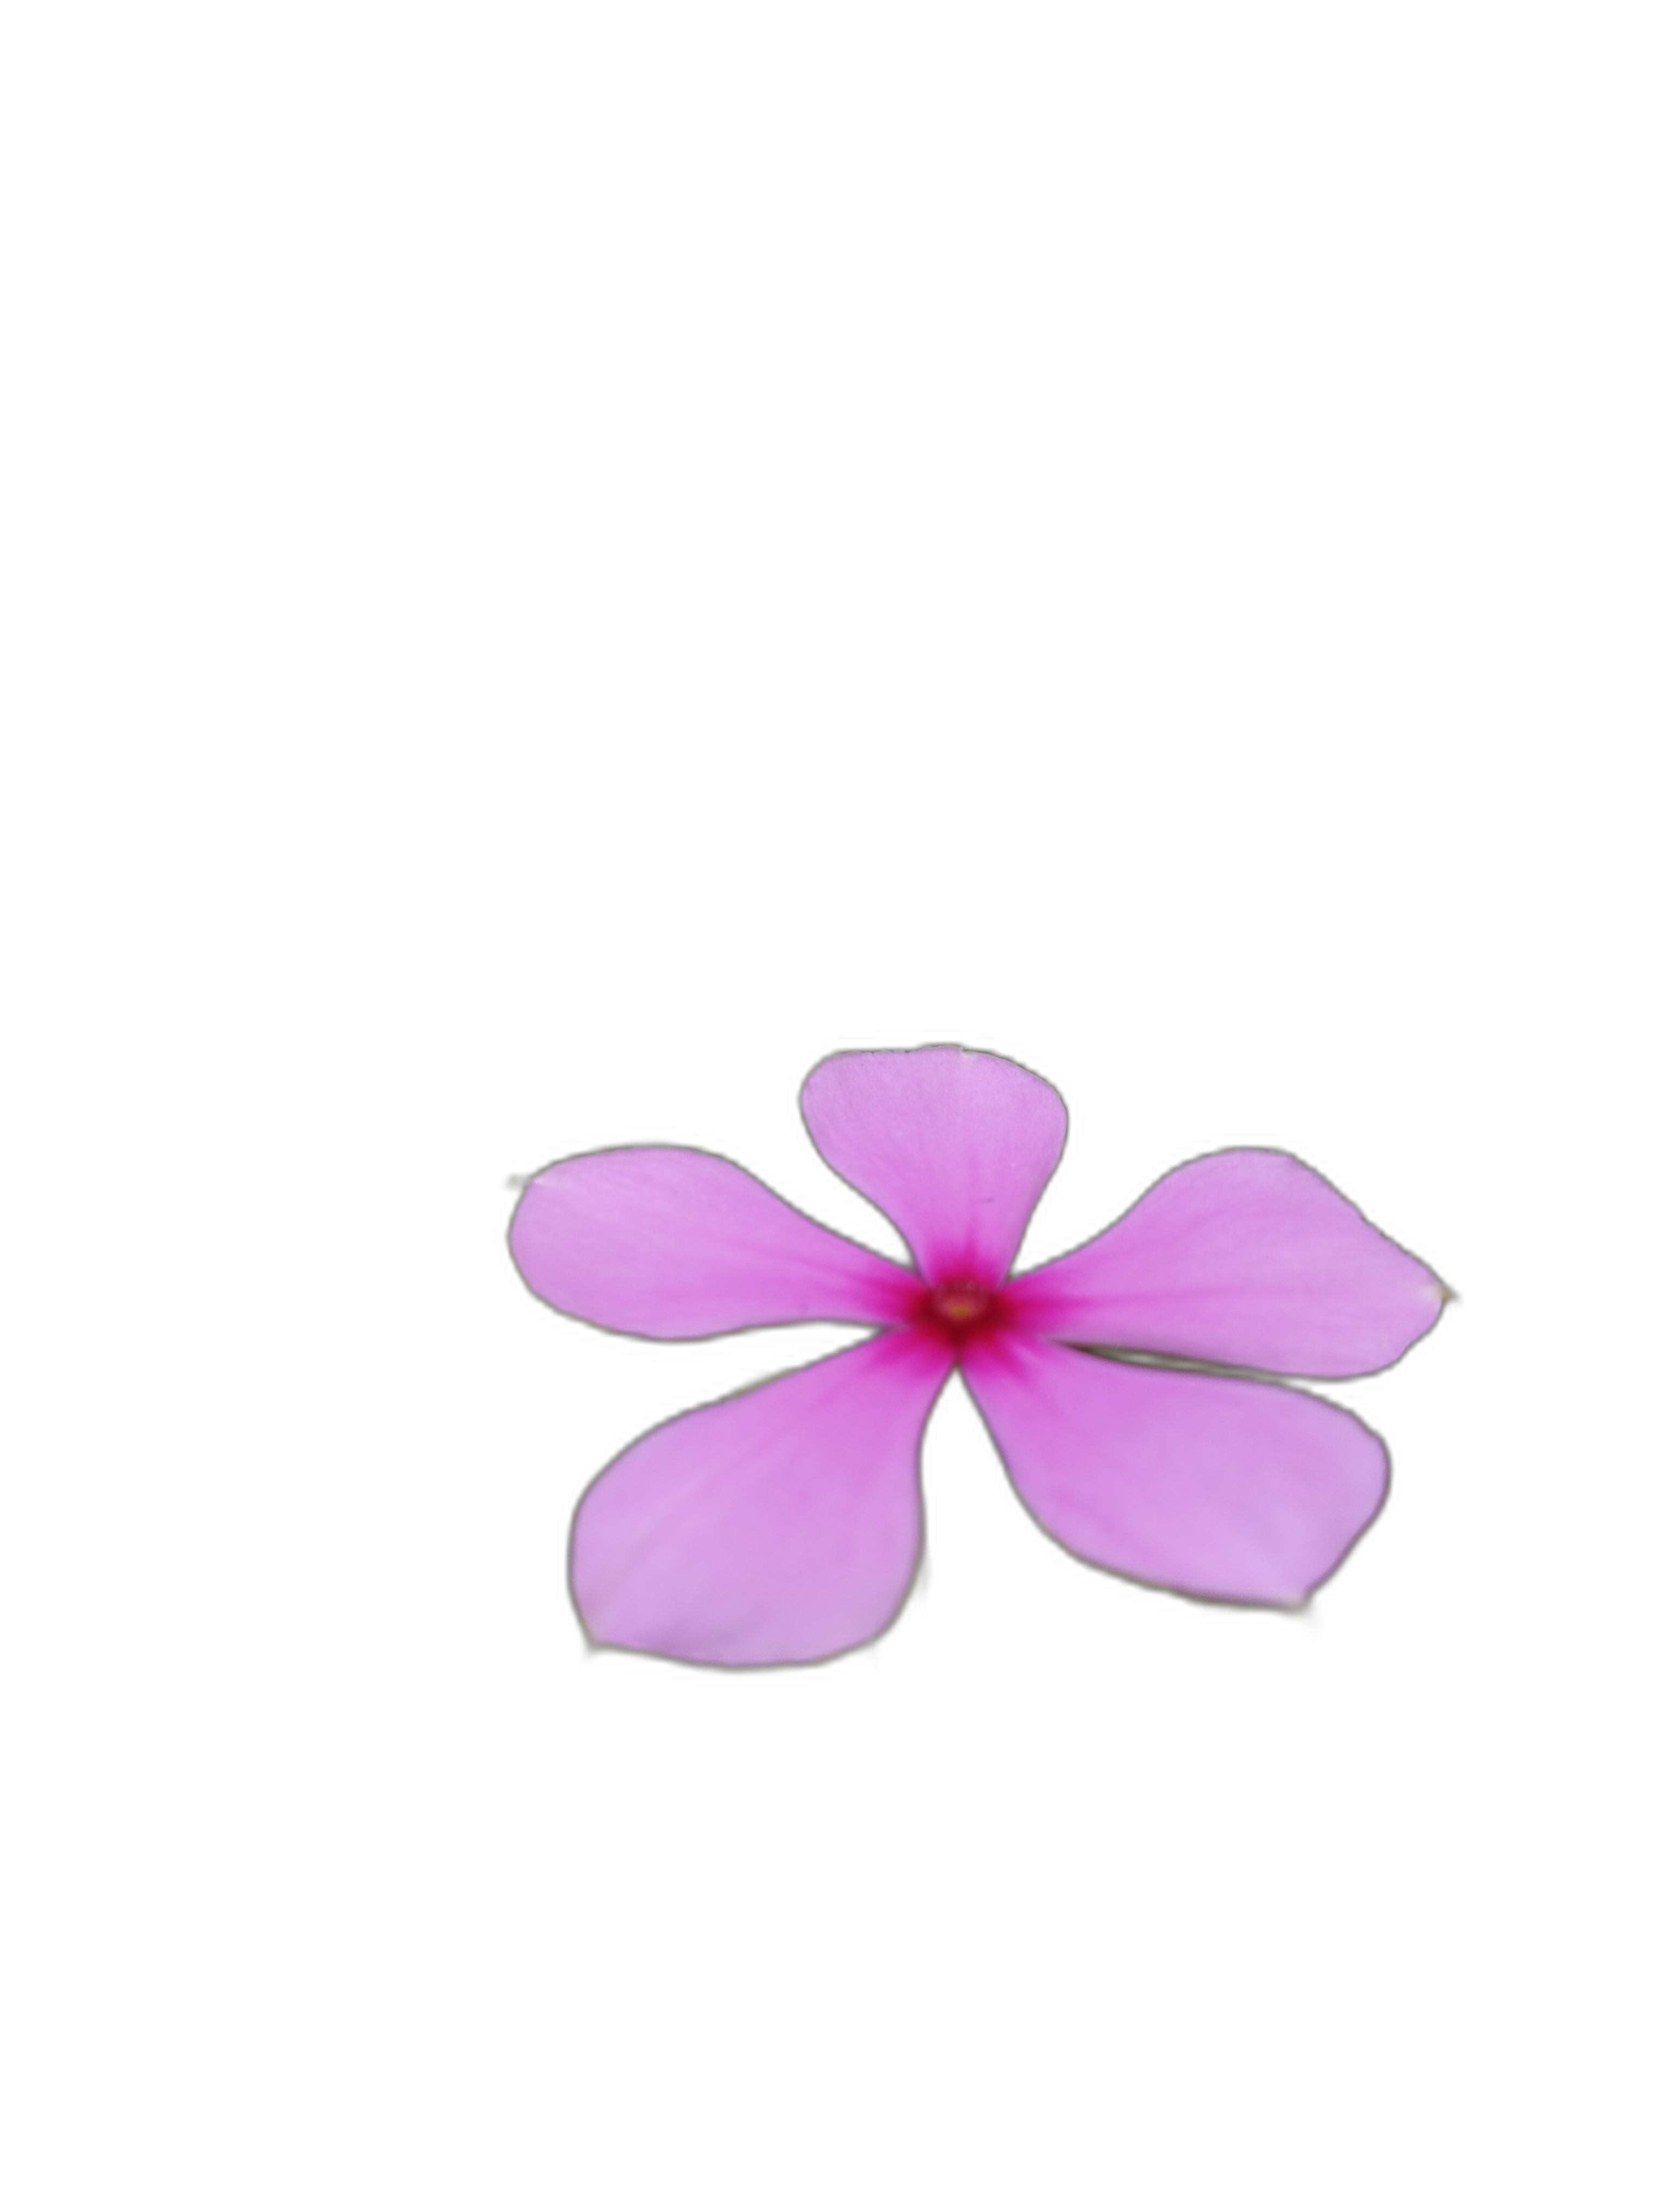
Label: Madagascar periwinkle